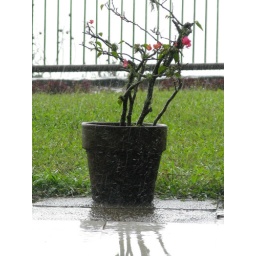
Rain droplets near plant pot